The Last Drop of Water

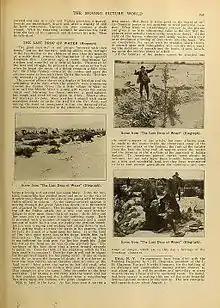
A page out of the first trade paper called "Moving Picture World" reviewing "The Last Drop of Water"; includes stills from the film.

"The Last Drop of Water" was promoted as having "extras well above 200" to show the detail and money going into the Western. The Biograph Company was heavily promoting the film at one of the highest states of production within the film industry of its day—trying to prove its modernity in the state of change within the film industry. This is considered to be Griffith's way of continuing his career since the Western by this time was losing popularity; this was his late break into the Western genre. The title of the film changed from "In a Wagon Train Going Westward in the 1800s" but was changed prior to the film's release date. California had a variety of environments that were used within the film; it was starting to become popular with filmmakers because of the access to natural and various landscapes.